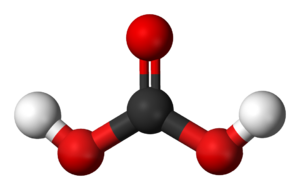
L’acide carbonique est un composé chimique de formule H₂CO₃. Il s'agit d'un acide faible dont les bases conjuguées sont les anions HCO₃⁻ et CO₃²⁻. Il se forme en particulier dans l'eau par solvatation du dioxyde de carbone :